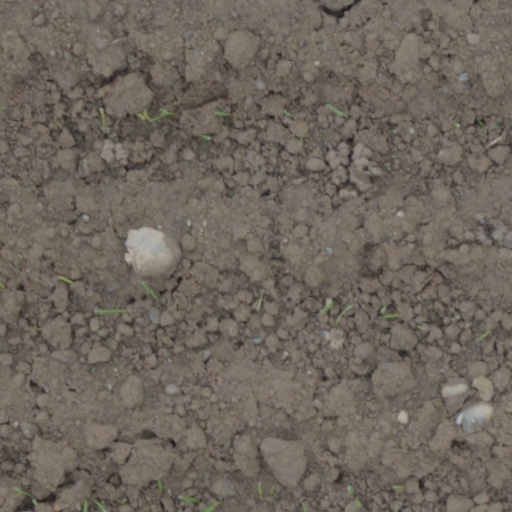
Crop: wheat